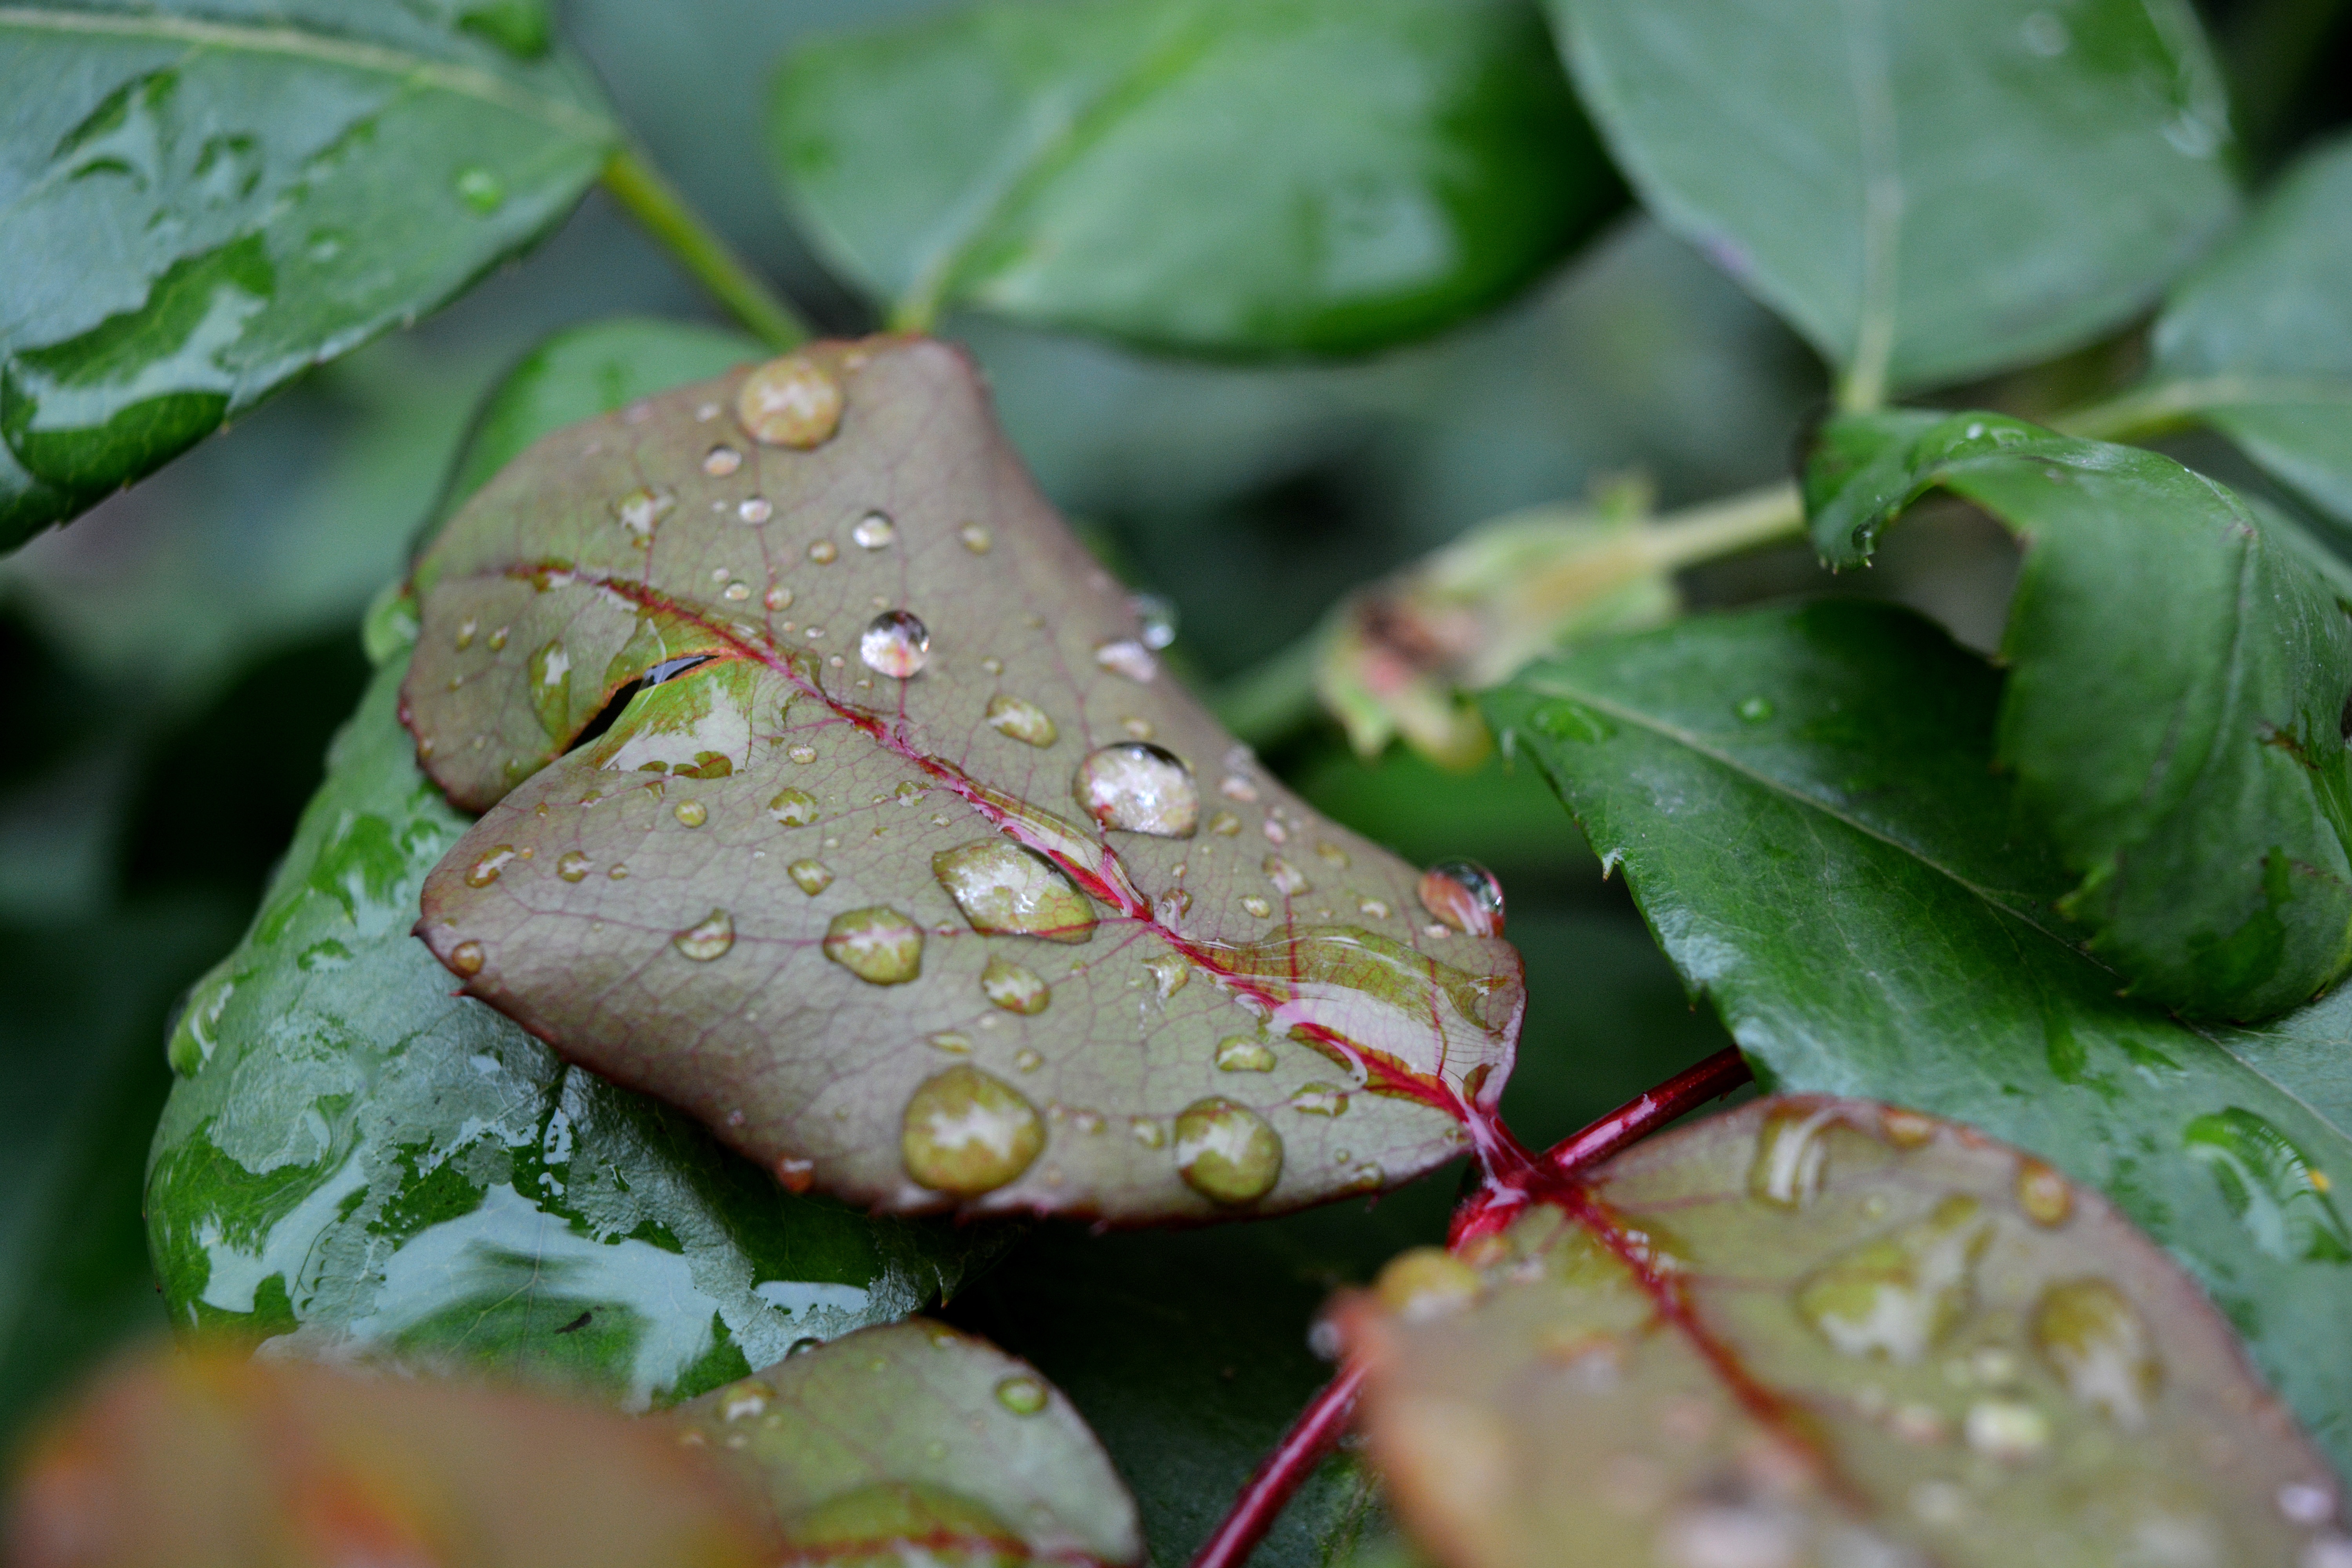
tree, water, nature, drop, plant, fruit, leaf, flower, food, green, produce, autumn, botany, garden, flora, free, rosa, macro photography, flowering plant, land plant